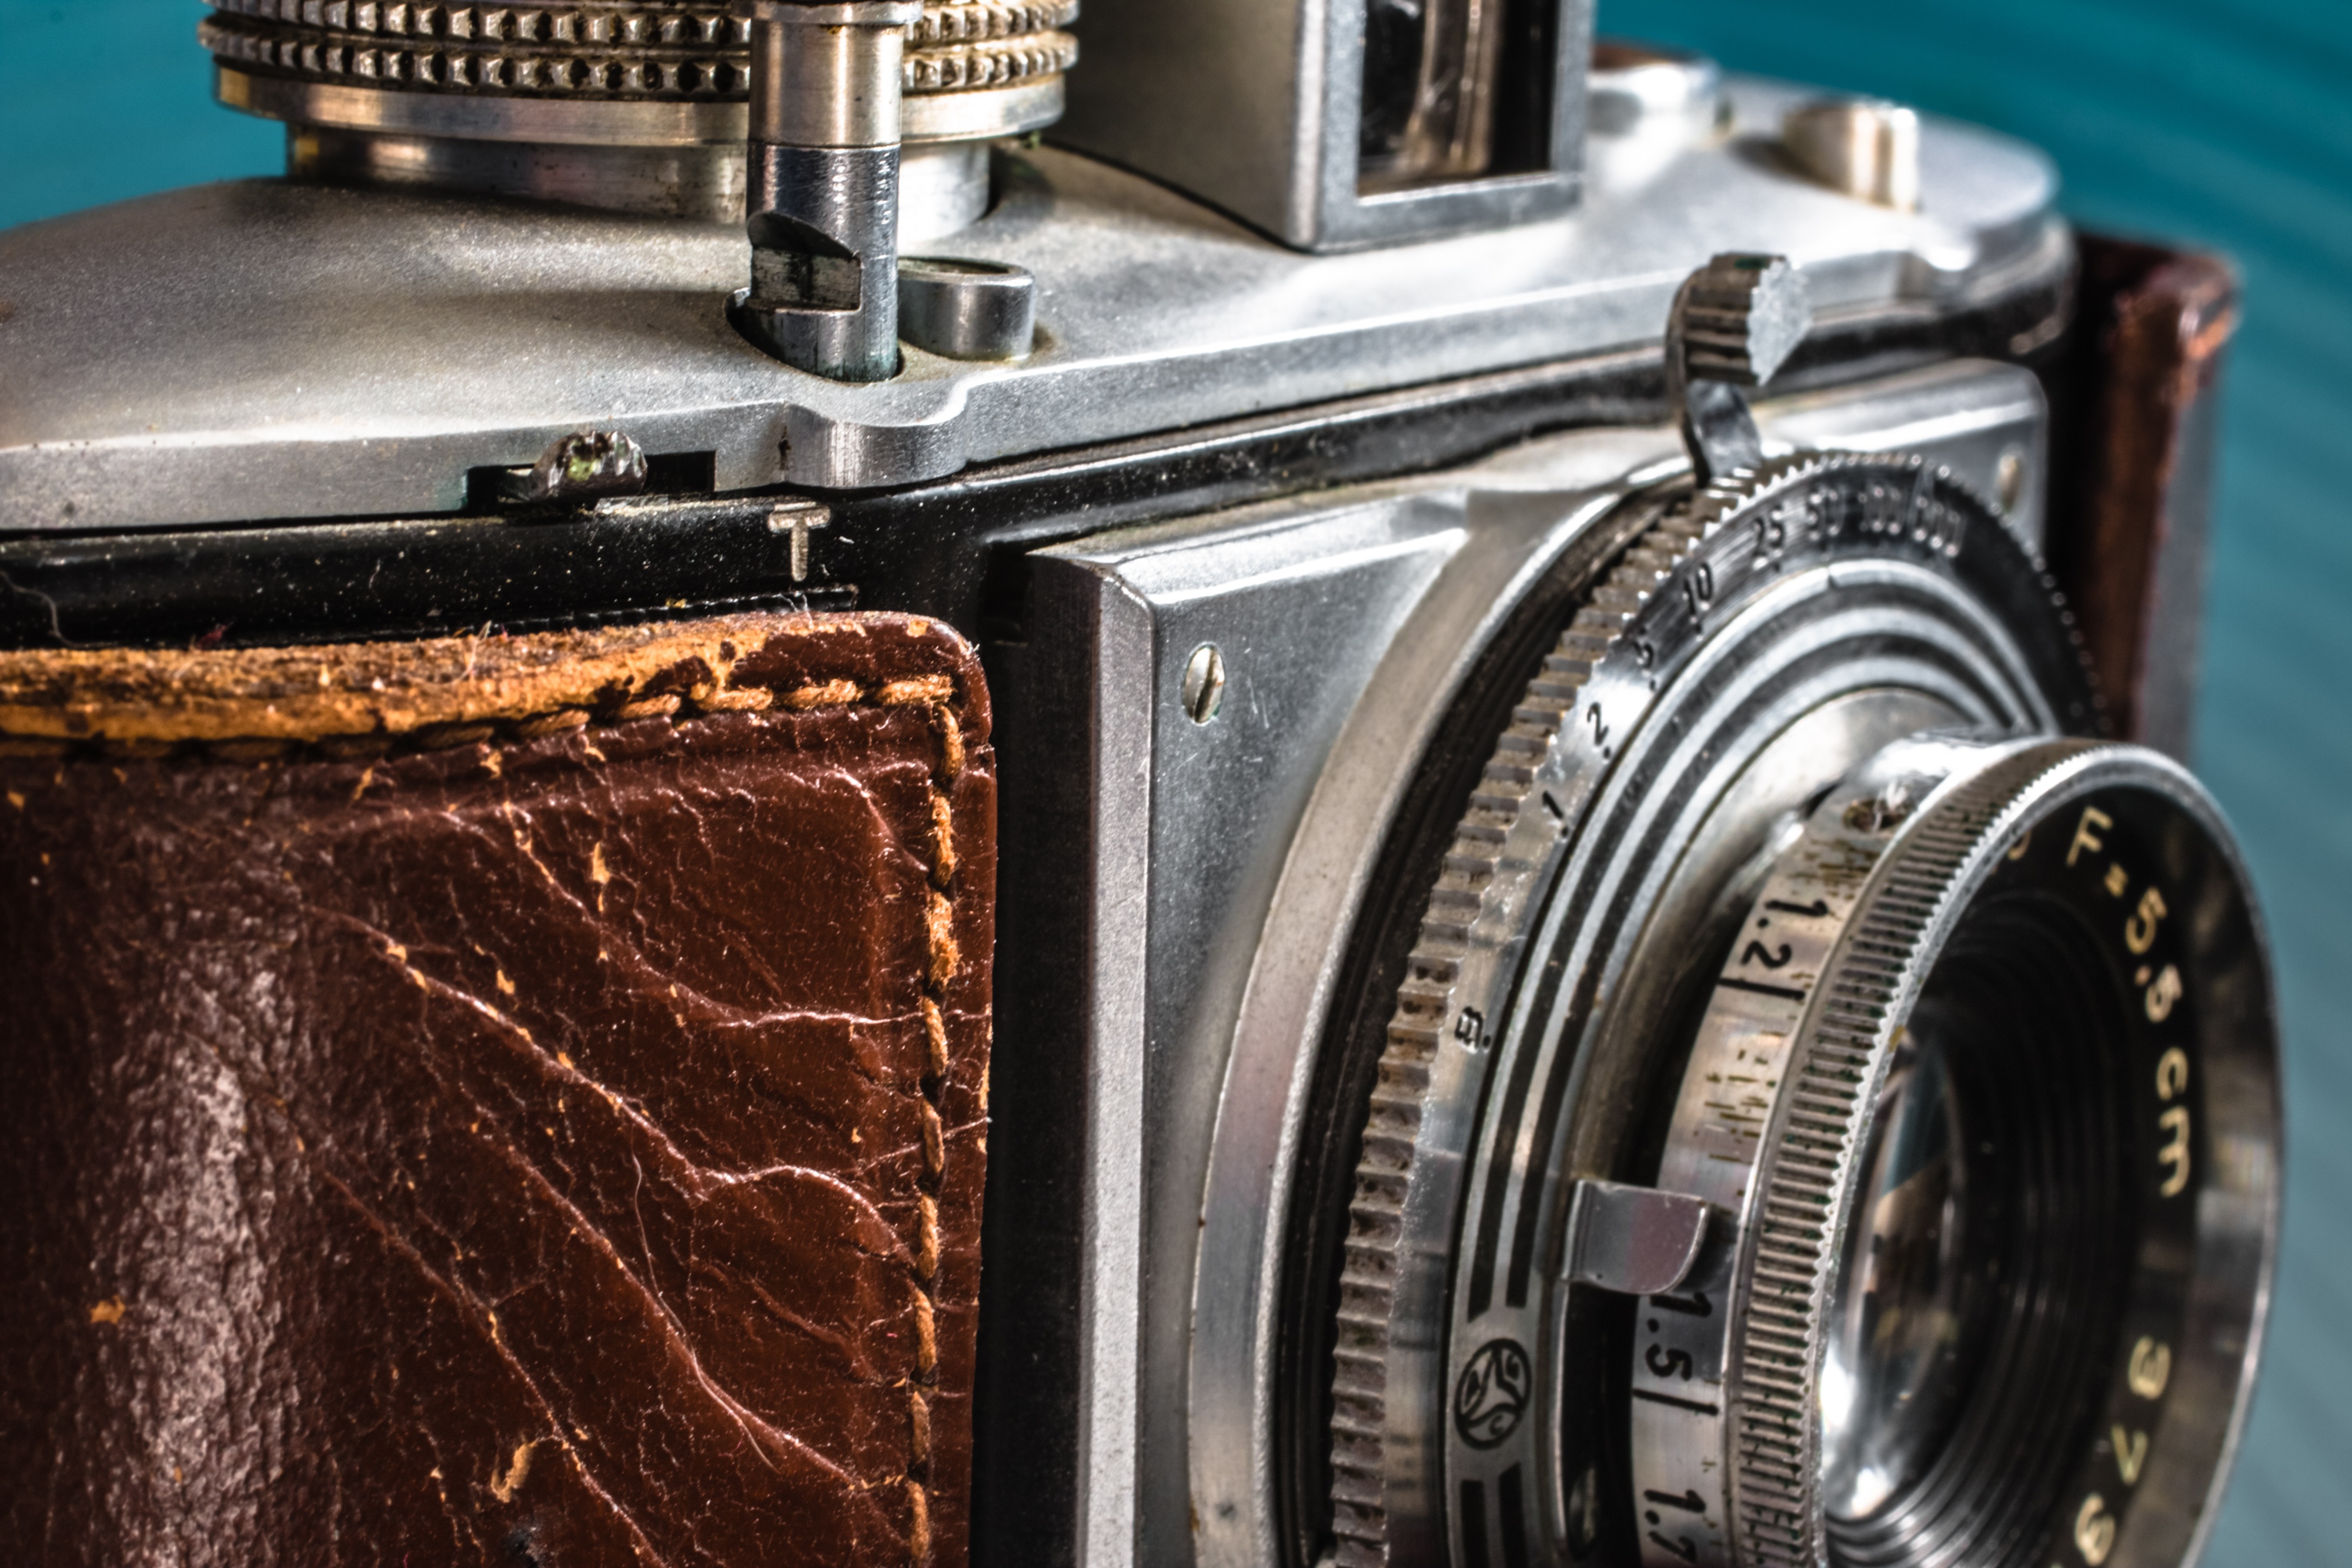
camera, retro, old, nostalgia, reflex camera, digital camera, photograph, agfa, camera lens, past, photo camera, digital slr, single lens reflex camera, cameras optics, mirrorless interchangeable lens camera